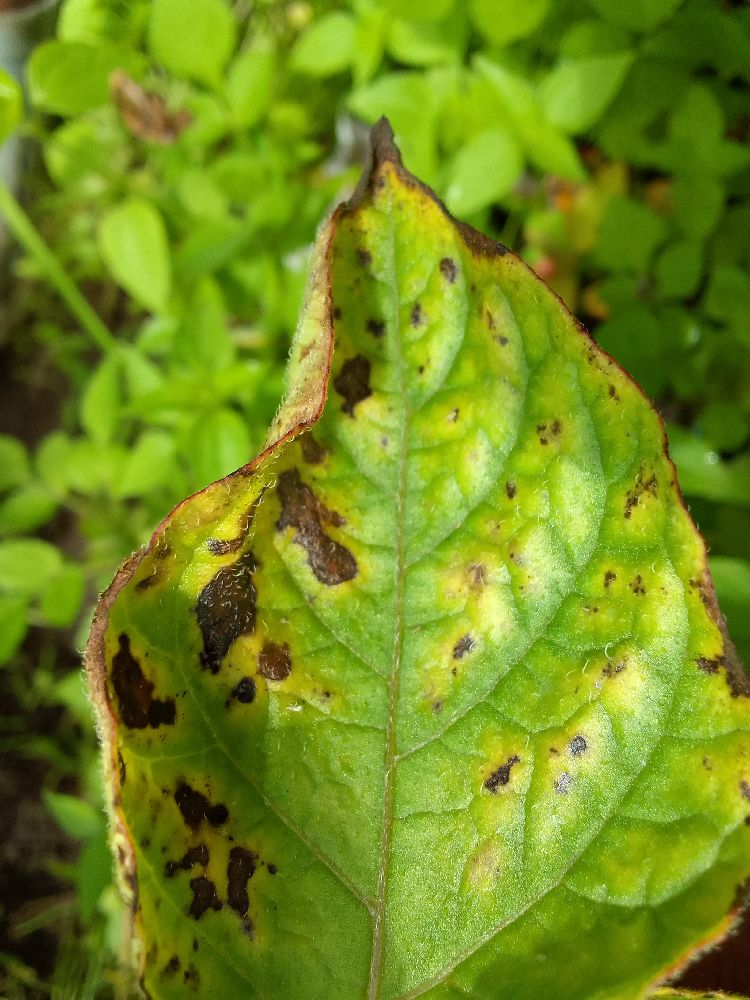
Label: Early blight